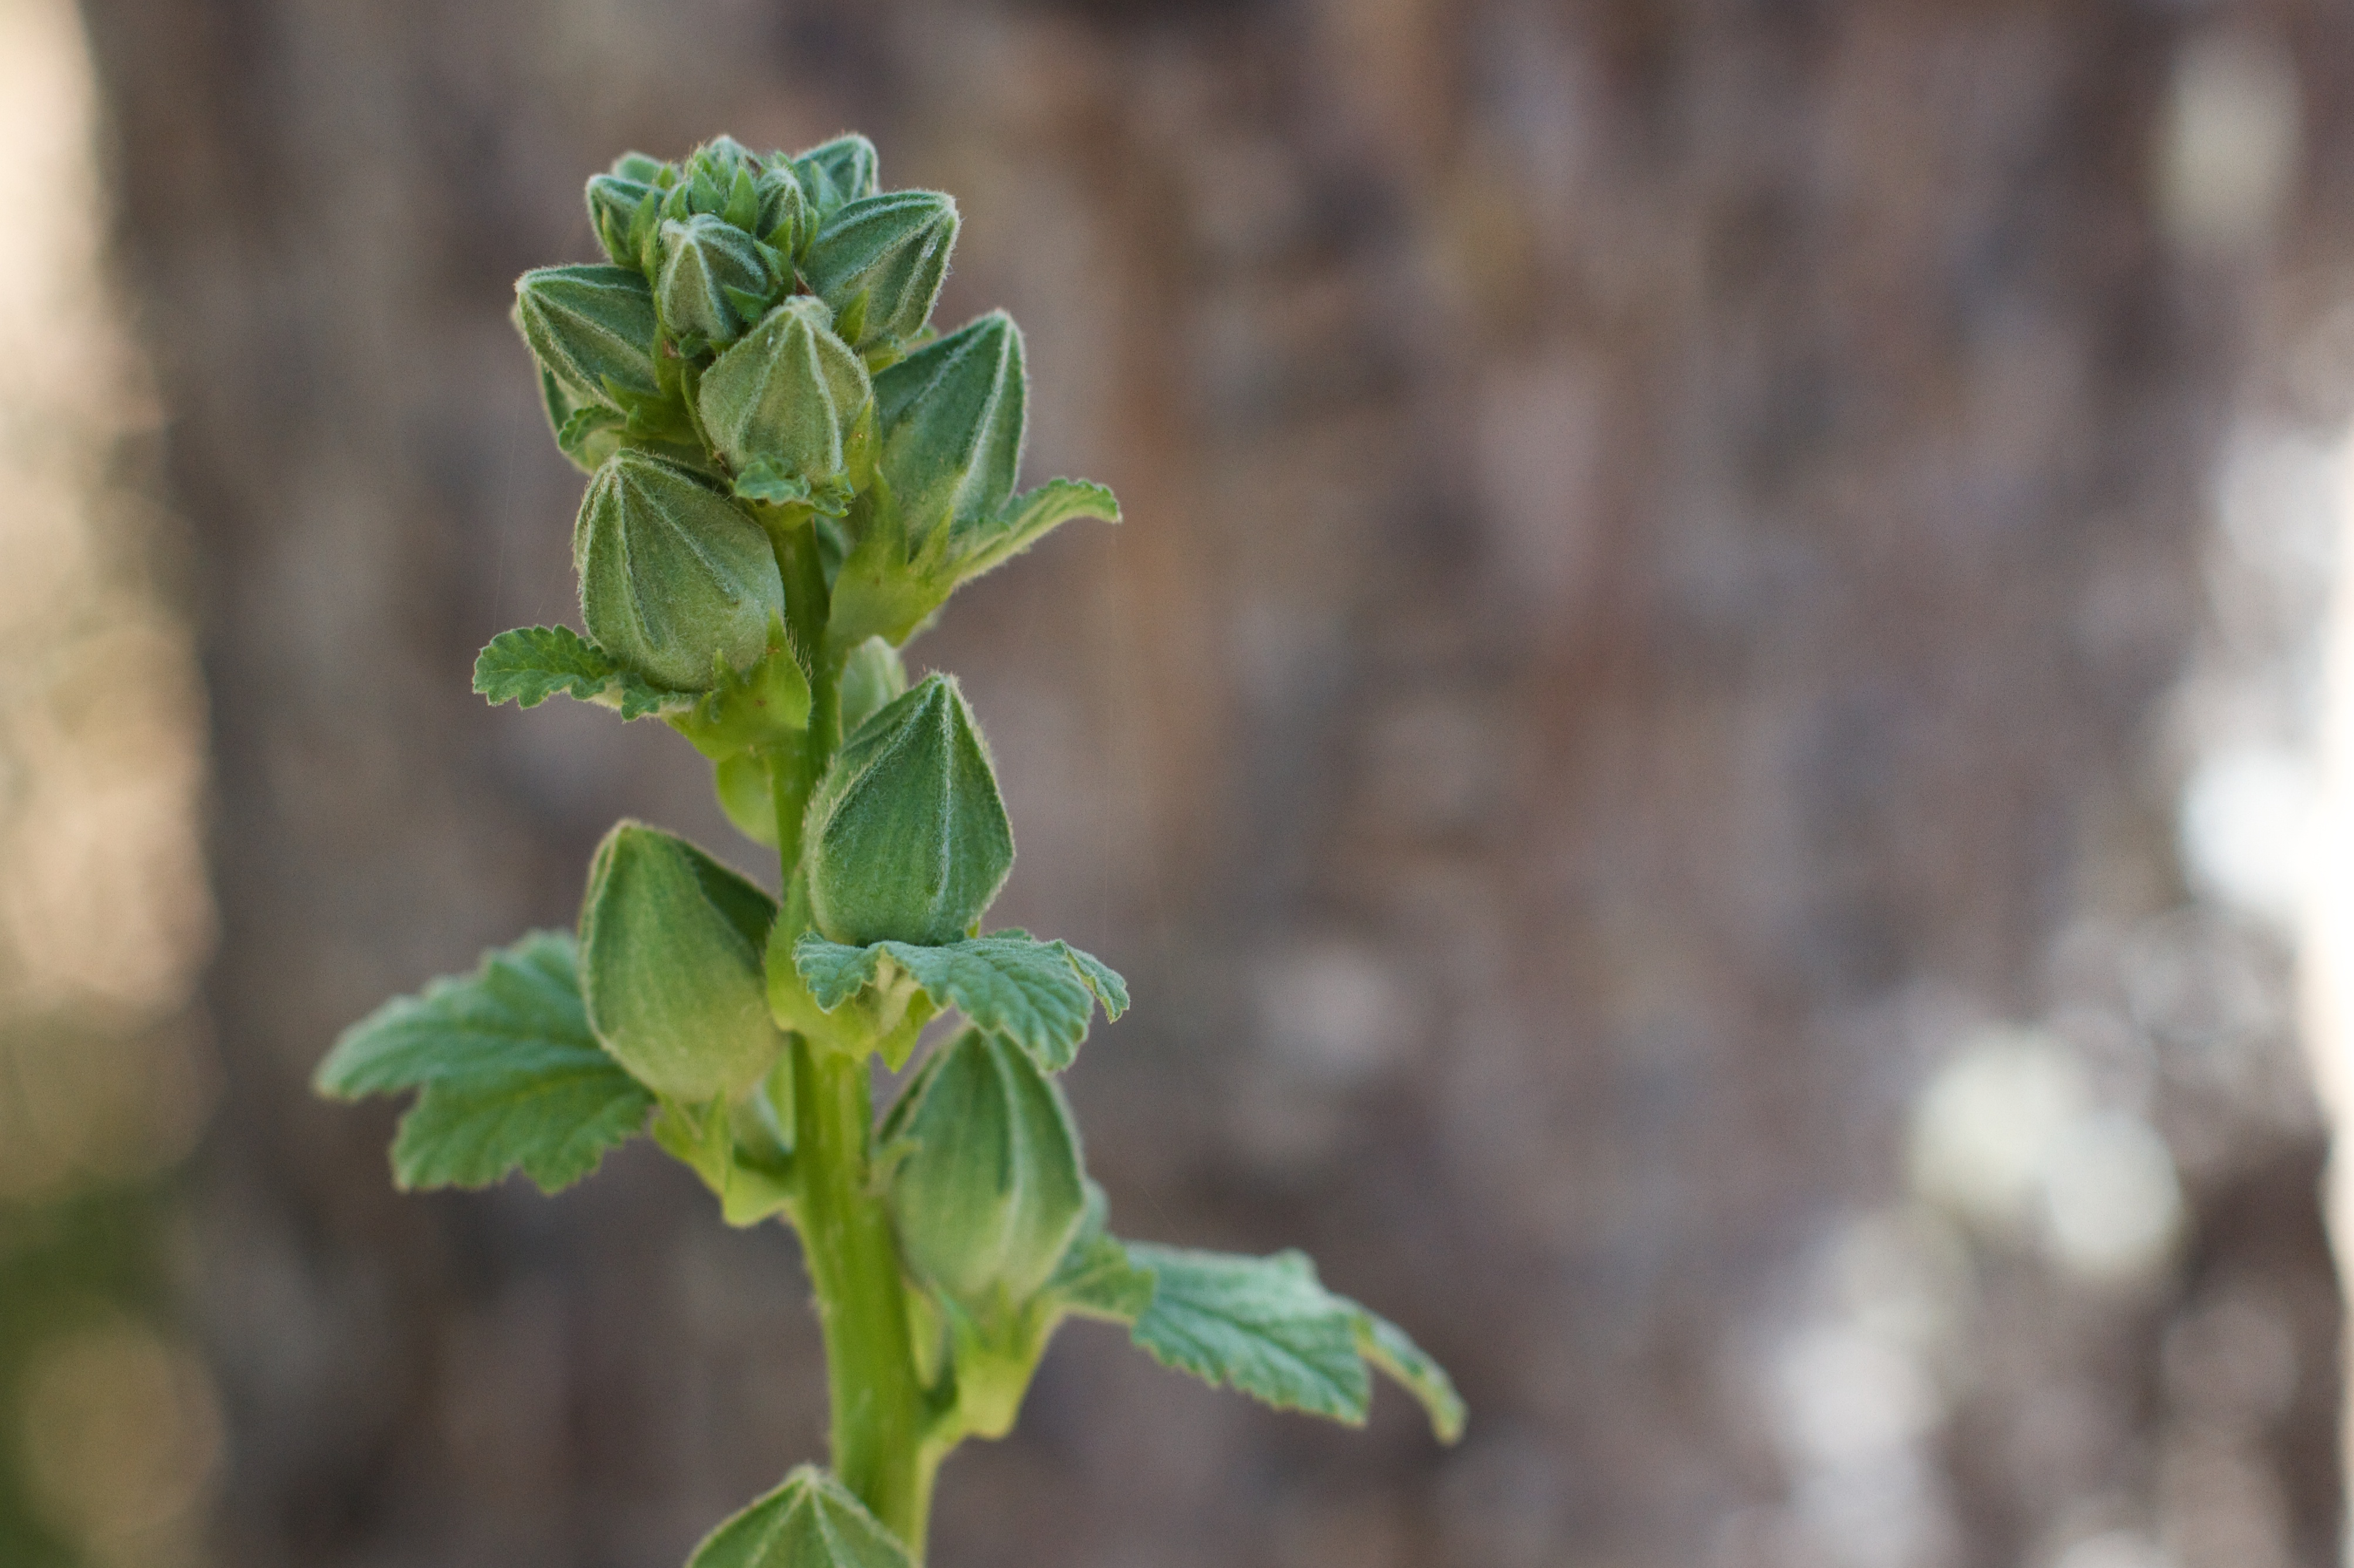
plant, leaf, flower, green, herb, produce, botany, flora, wildflower, flowering plant, plant stem, land plant